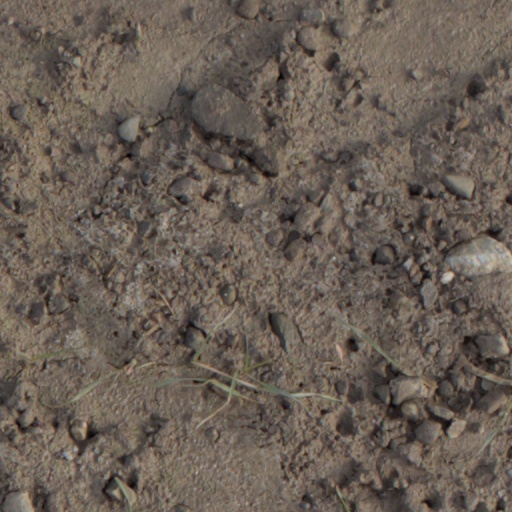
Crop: wheat